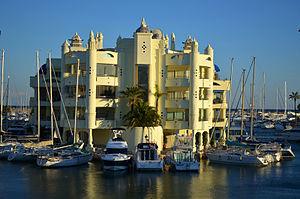
Benalmádena est une commune de la province de Malaga dans la communauté autonome d'Andalousie en Espagne.